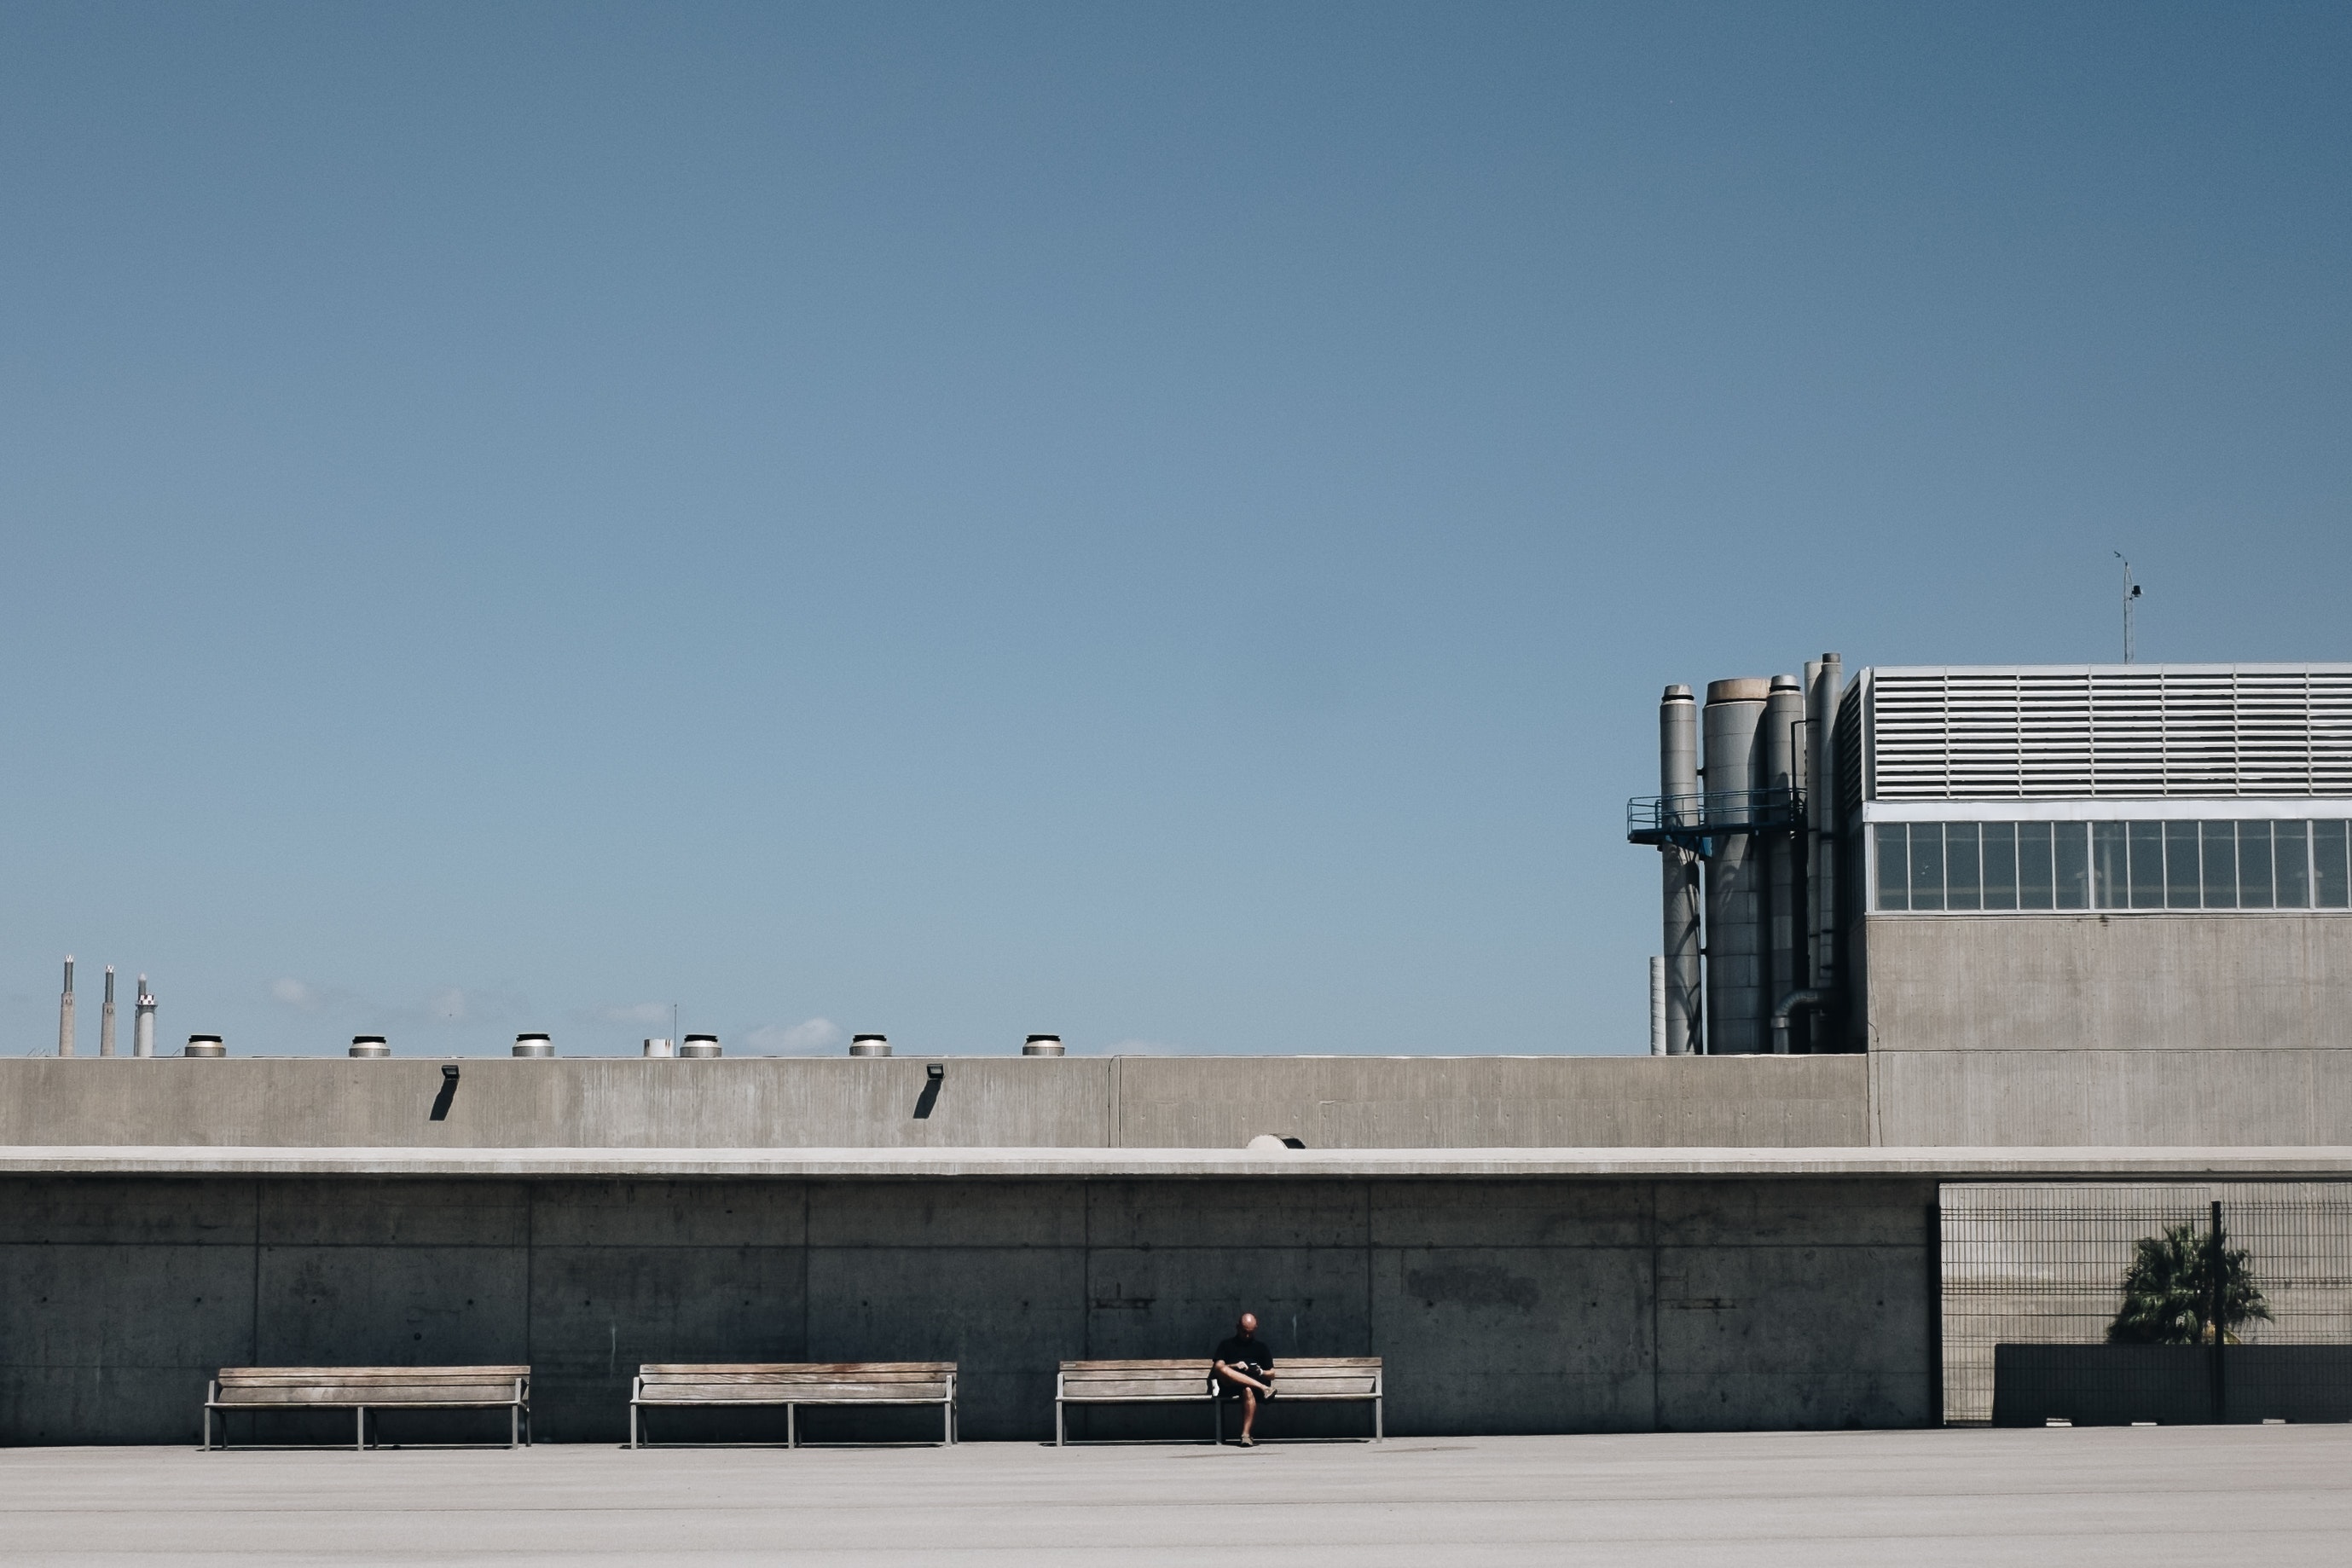
architecture, sky, urban area, building, line, wall, city, tree, facade, brutalist architecture, concrete, house